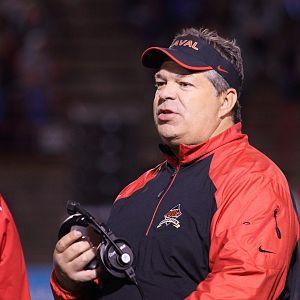
Glen Constantin lors d'un match au PEPS de l'Université Laval
Glen Constantin est un entraîneur de football canadien œuvrant actuellement en tant qu’entraîneur-chef de l’équipe de football du Rouge et Or de l’Université Laval, faisant partie de la Fédération québécoise du sport étudiant, et de U Sports. Il est l'entraîneur le plus décoré de la ligue universitaire canadienne.